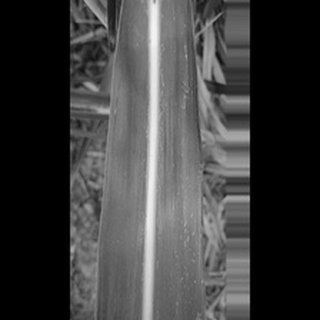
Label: sugarcane_mosaic